Ancient borough

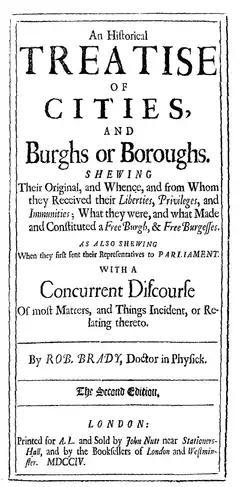
An early historical analysis of cities and boroughs by Robert Brady (1704)

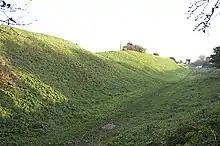
The burh wall at Wareham

An ancient borough was a historic unit of lower-tier local government in England and Wales. The ancient boroughs covered only important towns and were established by charters granted at different times by the monarchy. Their history is largely concerned with the origin of such towns and how they gained the right of self-government. Ancient boroughs were reformed by the Municipal Corporations Act 1835, which introduced directly elected corporations and allowed the incorporation of new industrial towns. Municipal boroughs ceased to be used for the purposes of local government in 1974, with borough status retained as an honorific title granted to some post-1974 local government districts by the Crown.